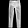
Label: Trouser